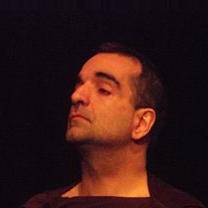
Age: 46